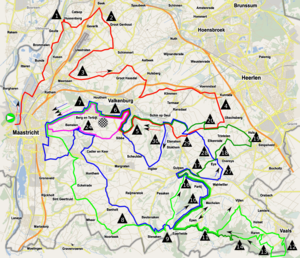
La 48ᵉ édition de l'Amstel Gold Race a eu lieu le 14 avril 2013. Il s'agit de la 11ᵉ épreuve de l'UCI World Tour 2013. Elle a été remportée par le Tchèque Roman Kreuziger en solitaire devant un peloton d'une quinzaine de coureurs réglé 22 secondes plus tard par l'Espagnol Alejandro Valverde et l'Australien Simon Gerrans qui complète le podium.
La 49ᵉ édition de l'Amstel Gold Race a eu lieu le 20 avril 2014. Il s'agit de la 11ᵉ épreuve de l'UCI World Tour 2014
La 51ᵉ édition de l'Amstel Gold Race a eu lieu le 17 avril 2016. C'est la onzième épreuve de l'UCI World Tour 2016.